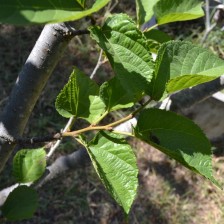
Variety: TaiwanStraberry